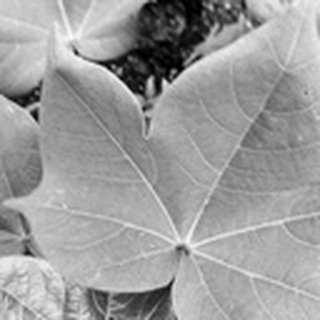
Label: healthy_cotton